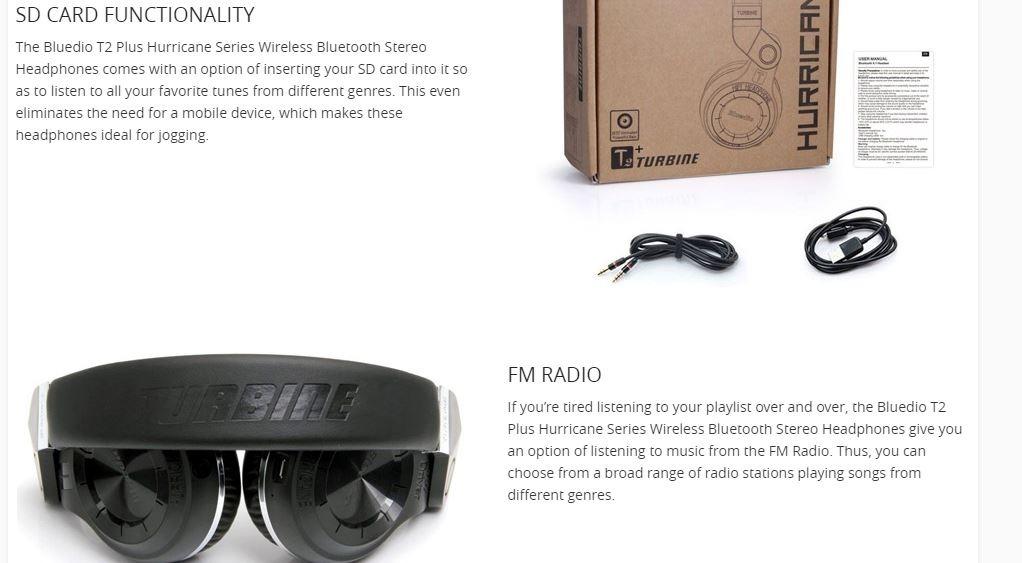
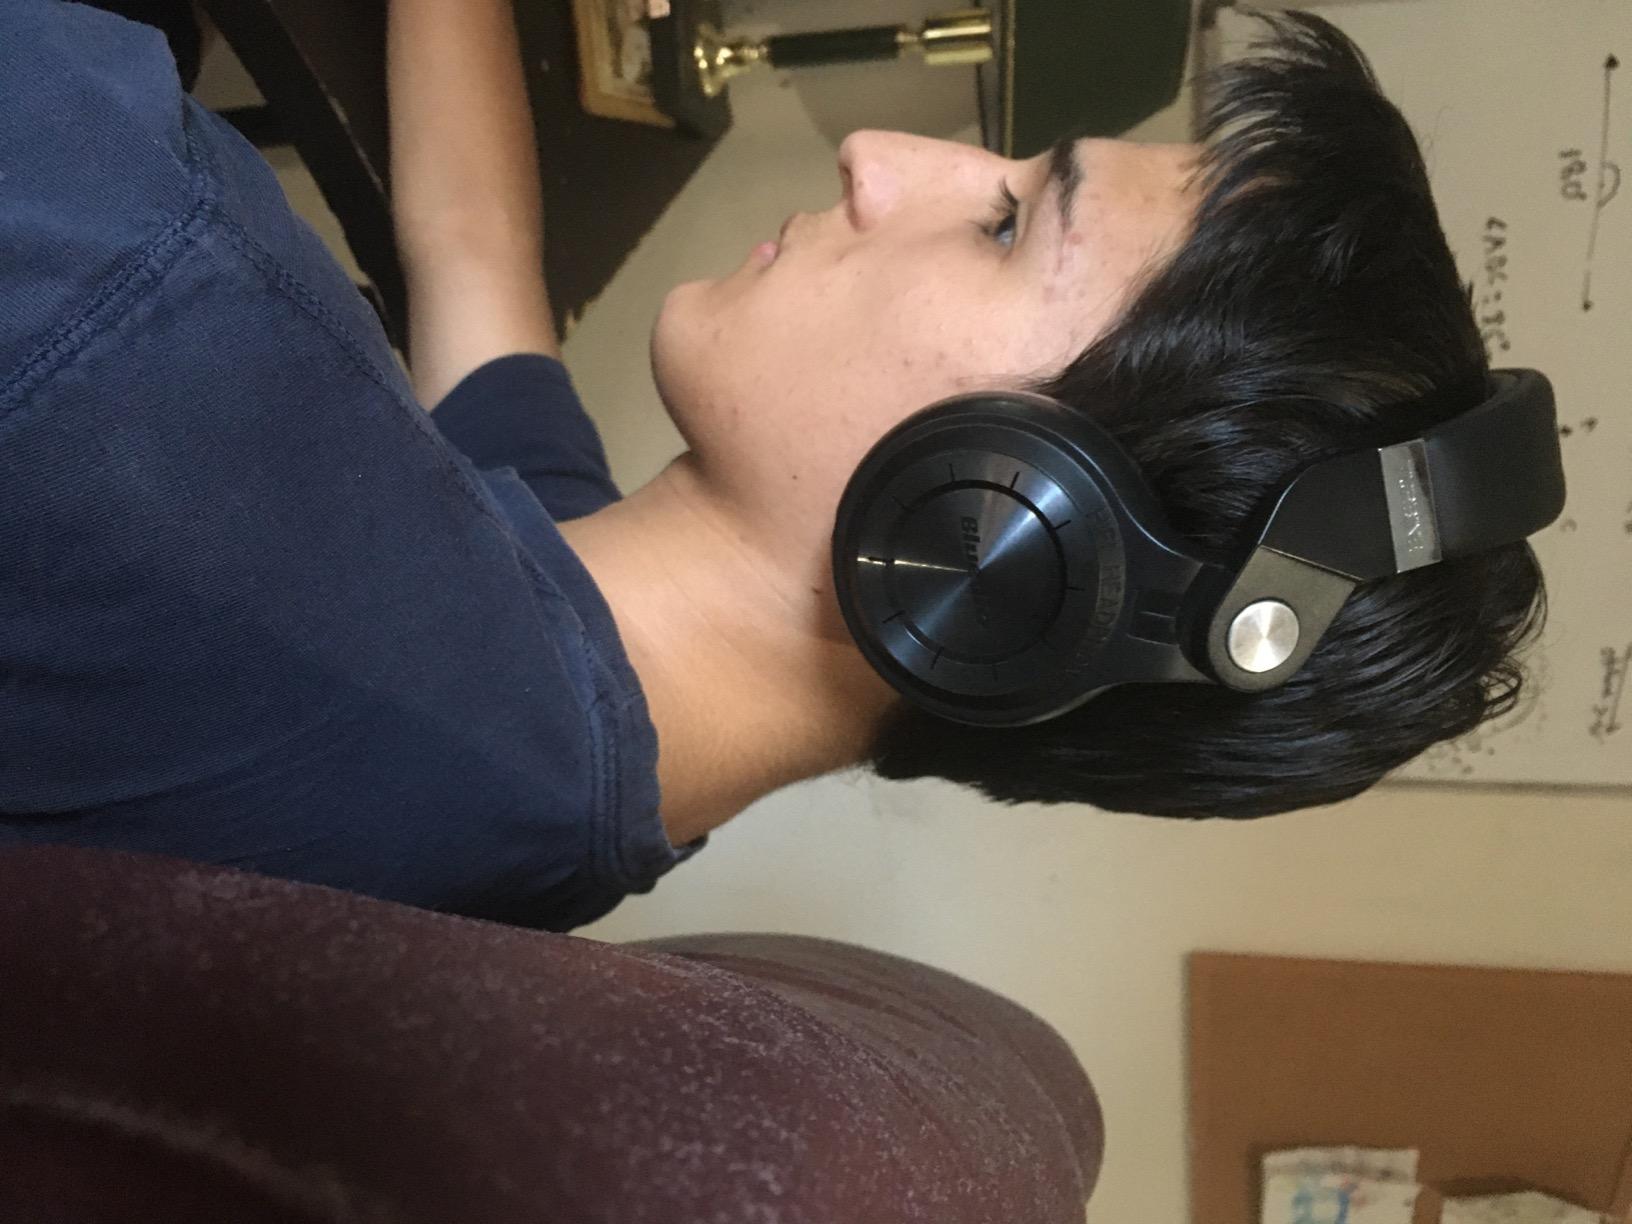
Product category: headphones
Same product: yes